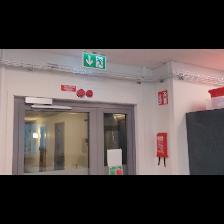
Label: NonHuman